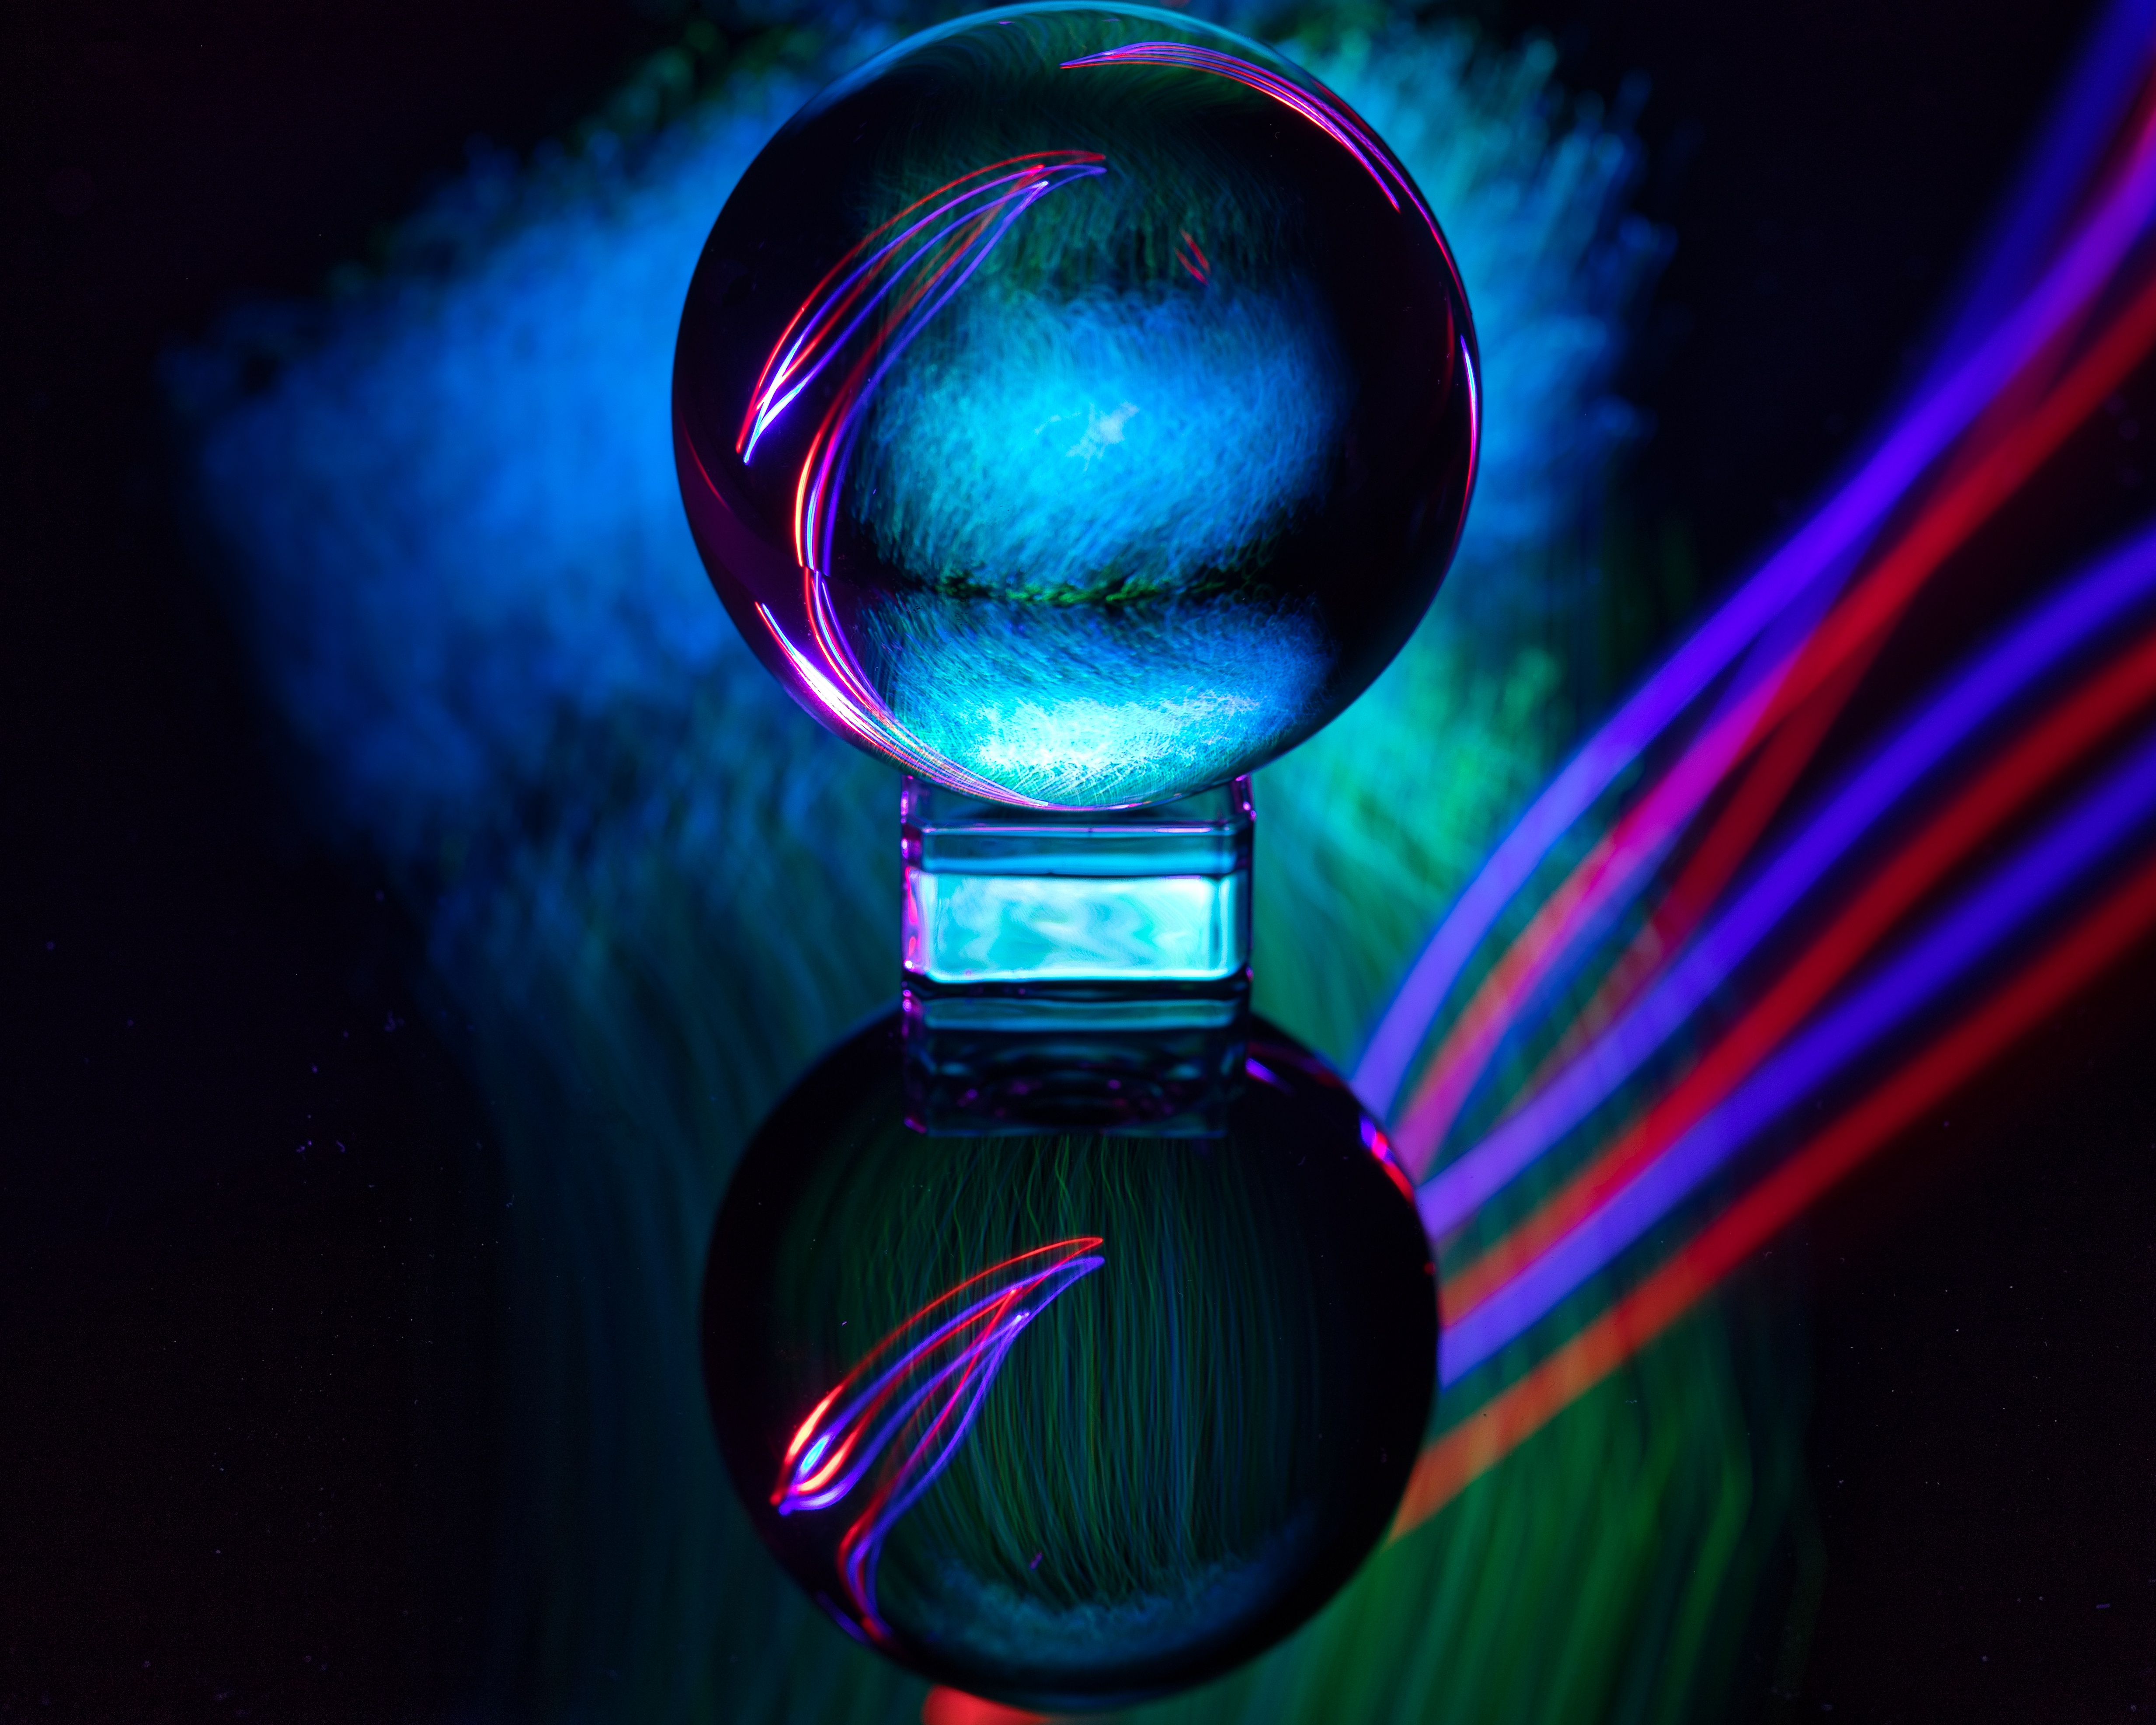
art, Colorfulness, light, water, purple, lighting, Visual effect lighting, gas, magenta, electric blue, circle, automotive lighting, entertainment, neon, space, event, electricity, darkness, graphics, symmetry, lens flare, ball, audio equipment, graphic design, reflection, macro photography, still life photography, sphere, wire, font, pattern, cable, glass, illustration